Theophilus Yale

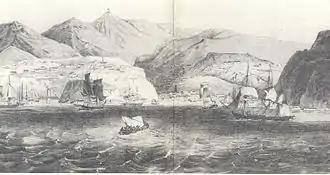
Valparaiso Bay, Chile, where Sea captain Theophilus Yale died, in the early 19th century

Captain Theophilus Yale (1675 – 1760) was a British military officer, magistrate, and one of the early settlers of Wallingford, Connecticut. His grandnephew, Gov. Lyman Hall, became one of the Founding Fathers of the United States, and a signatory of the Declaration of Independence. Yale was also a deputy of the Connecticut House of Representatives and Justice of the Peace for Wallingford.